Watershed (American band)

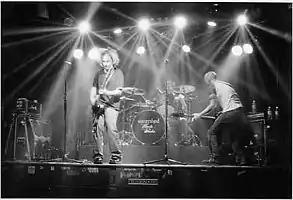
Watershed in 2002. L-R: Colin Gawel, Dave Masica, Joe Oestreich

Watershed is an American rock band based in Columbus, Ohio, consisting of Colin Gawel (guitar, vocals), Joe Oestreich (bass, vocals), Rick Kinsinger (guitar, piano), Herb Schupp (drums). Their songs have appeared in several television shows, including "Gene Simmons Family Jewels", "", and "The Dudesons". Several members of Watershed formed The Dead Schembechlers, a punk band based on the Ohio State-Michigan rivalry. Watershed has appeared on tour with several other bands, including the shock-rap group Insane Clown Posse. Watershed is managed by Thomas O'Keefe, a longtime fan of the band.